Yashima Station (Kagawa)

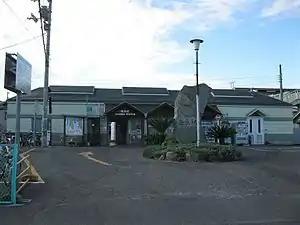
Yashima Station in 2010

is a passenger railway station located in the city of Takamatsu, Kagawa Prefecture, Japan. It is operated by JR Shikoku and has the station number "T23".